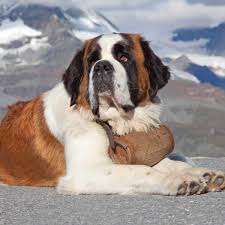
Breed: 211-n000068-Saint_Bernard